Emmett Chapman

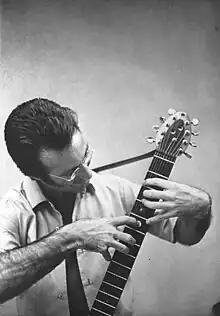
Chapman in 1969

Emmett Chapman (September 28, 1936 – November 1, 2021) was an American jazz musician best known as the inventor of the Chapman Stick and maker of the Chapman Stick family of instruments.